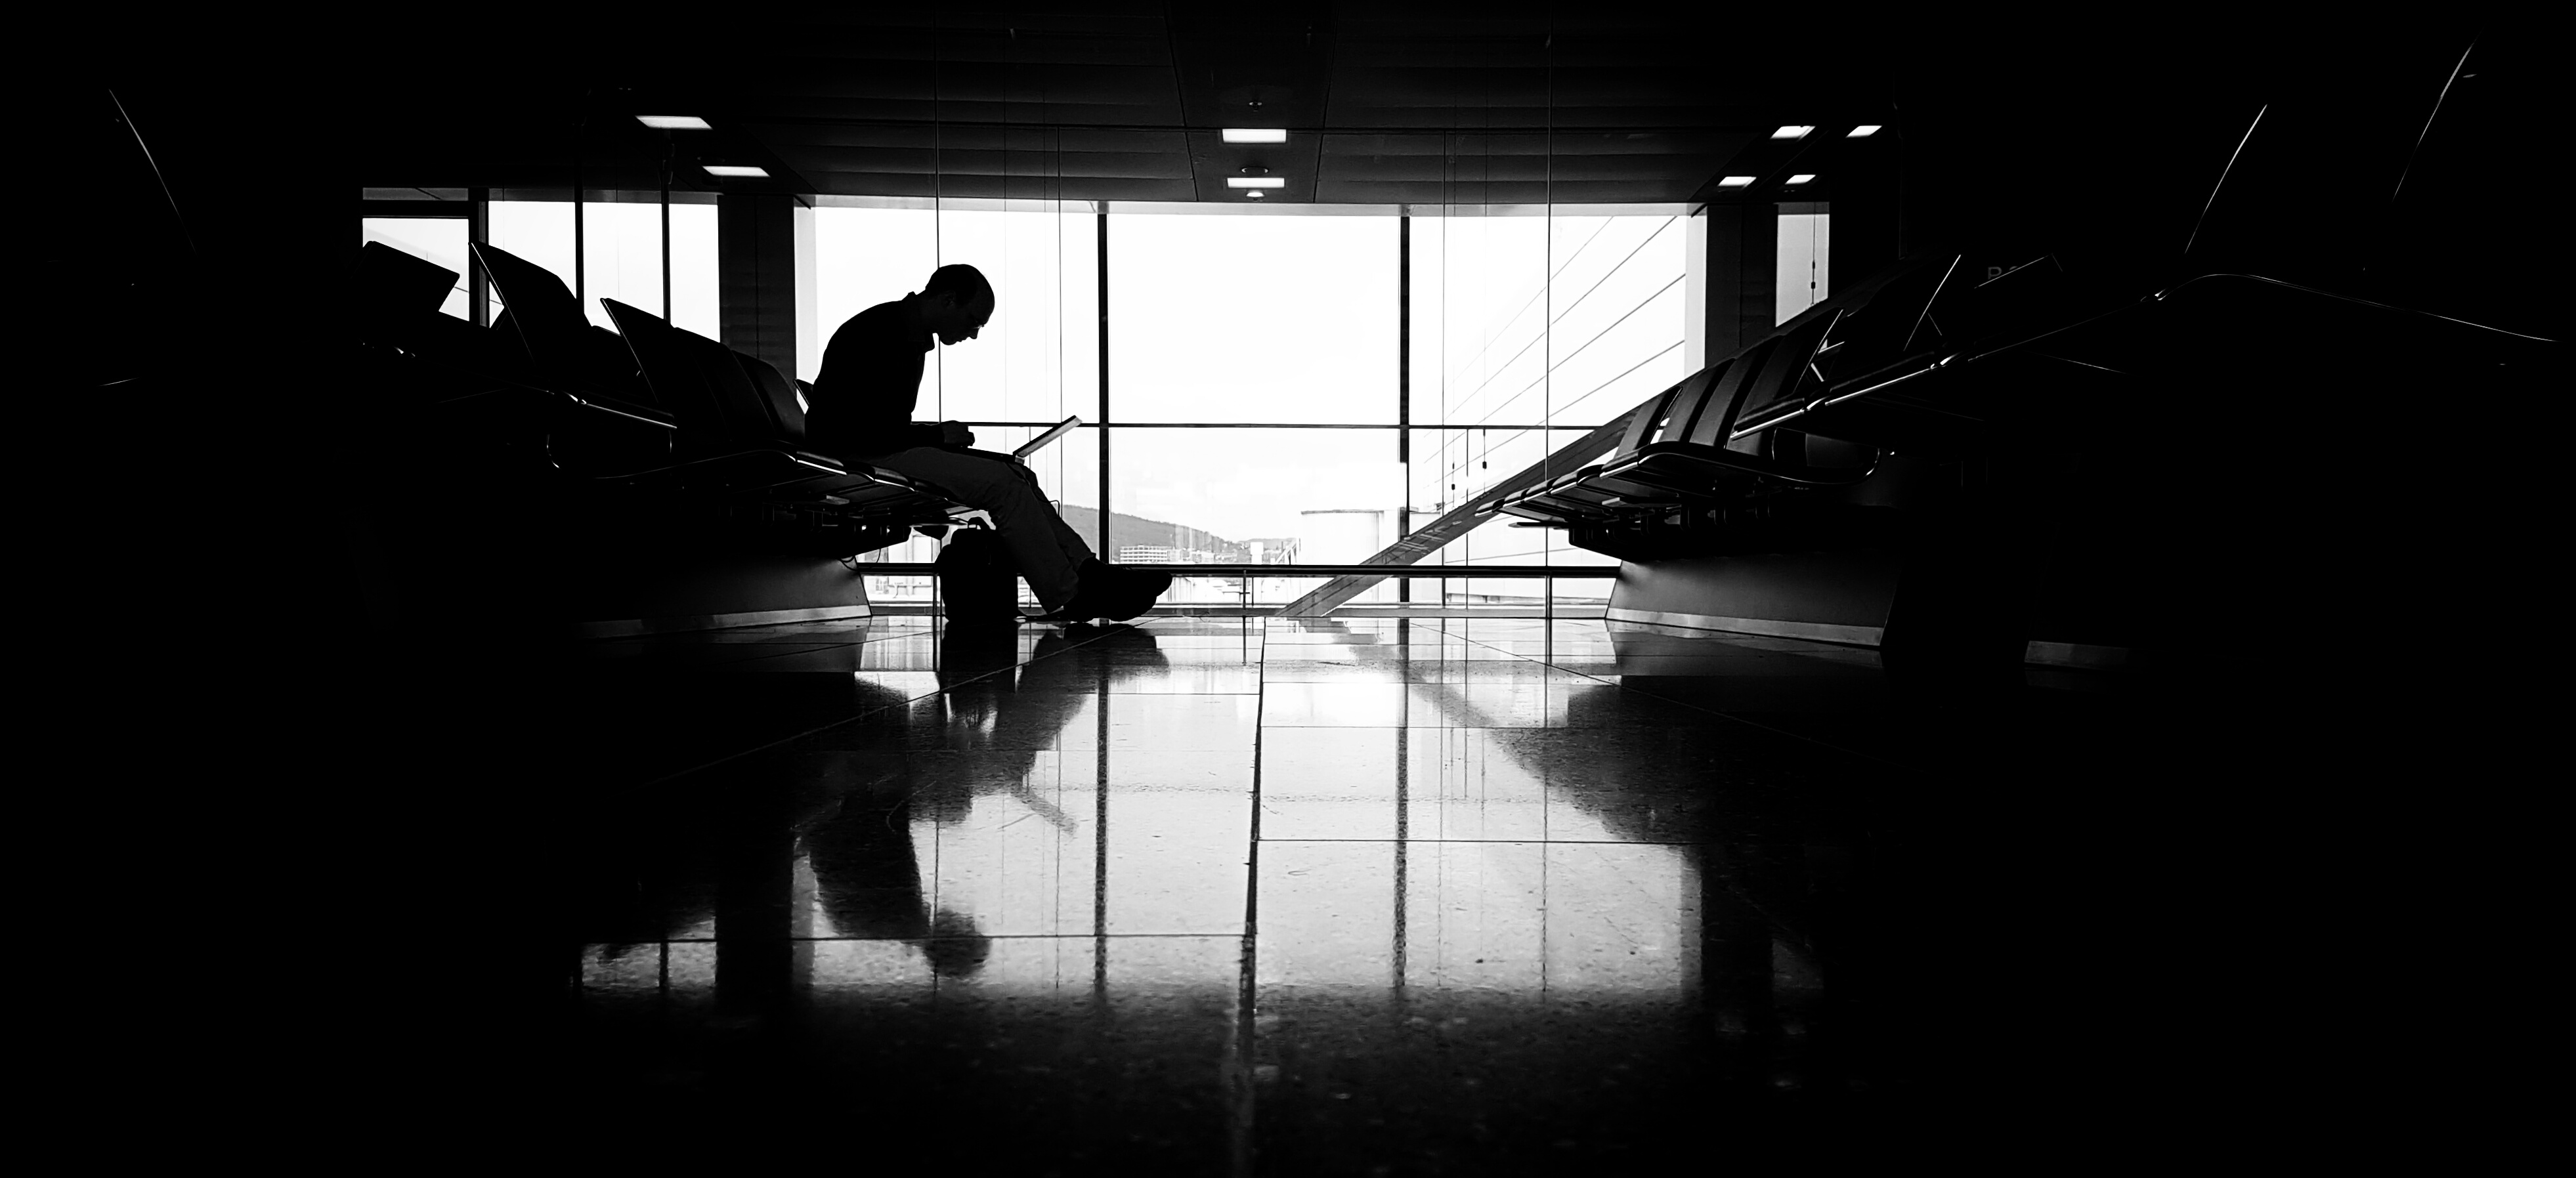
silhouette, light, black and white, white, photography, shadow, darkness, black, monochrome, image, shape, monochrome photography, film noir